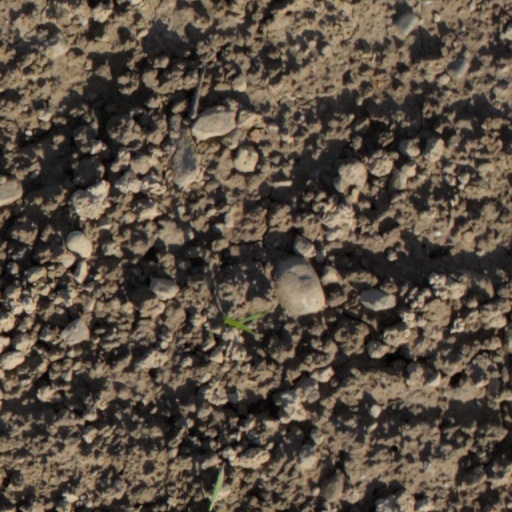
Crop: wheat